Adam Levine

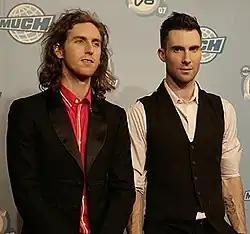
Levine (right) with bandmate Jesse Carmichael in 2007

Levine has collaborated with several musical artists. In 2005, he was featured on the song "Live Again" by hip-hop duo Ying Yang Twins. The same year, he appeared on Kanye West's album "Late Registration", on the third single "Heard 'Em Say", a collaboration Levine called "very pure and very easy". The song was created during an airplane flight that he and West shared, and its refrain was later used for the Maroon 5 song "Nothing Lasts Forever" from "It Won't Be Soon Before Long". He also appeared on Alicia Keys' third album "Alicia Keys: MTV Unplugged", as part of the cover of The Rolling Stones song "Wild Horses". Around the same time, he featured on fellow Octone Records singer K'naan's single "Bang Bang".